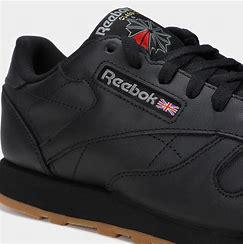
Brand: Reebok
Model: Classic Leather